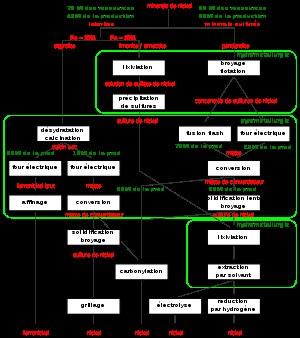
Le nickel est l'élément chimique de numéro atomique 28, de symbole Ni. Le corps simple nickel est un métal.
Le ferronickel est un ferroalliage, c'est-à-dire une matière métallique de pureté variable mais à teneur en fer majoritaire, contenant 20 à 40 % en poids de nickel. Les ferronickels de qualité inférieure, contenant typiquement moins de 15 % de nickel, sont appelés fonte brute de nickel ou nickel pig iron.
La métallurgie extractive du nickel est l’ensemble des opérations permettant la fabrication de nickel métallique à partir du minerai. Elle concerne aussi le recyclage des déchets métallurgiques recyclés contenant du nickel.